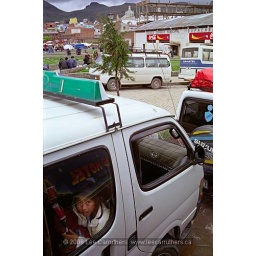
A girl looks out from a van stopped in an Easter traffic jam in Copacabana, Bolivia, South America